Celestyal Journey

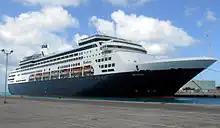
M.S Ryndam in Oranjestad, Aruba.

"Ryndam" was built as Holland America Line's third , otherwise known as S-class, cruise ship. She was ordered in November 1989 alongside two sister ships of her class, and was designated hull number 5883. Her keel was laid by Fincantieri in 1993. From 1993 to 1994, the ship was completed and underwent sea trials. In 1994, "Ryndam" was christened by Madeleine Arison, and made her maiden voyage. In 2006, "Ryndam" underwent dry dock renovations at Grand Bahama Shipyard in Freeport, Grand Bahama.